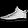
Label: Sneaker